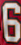
Number: 6